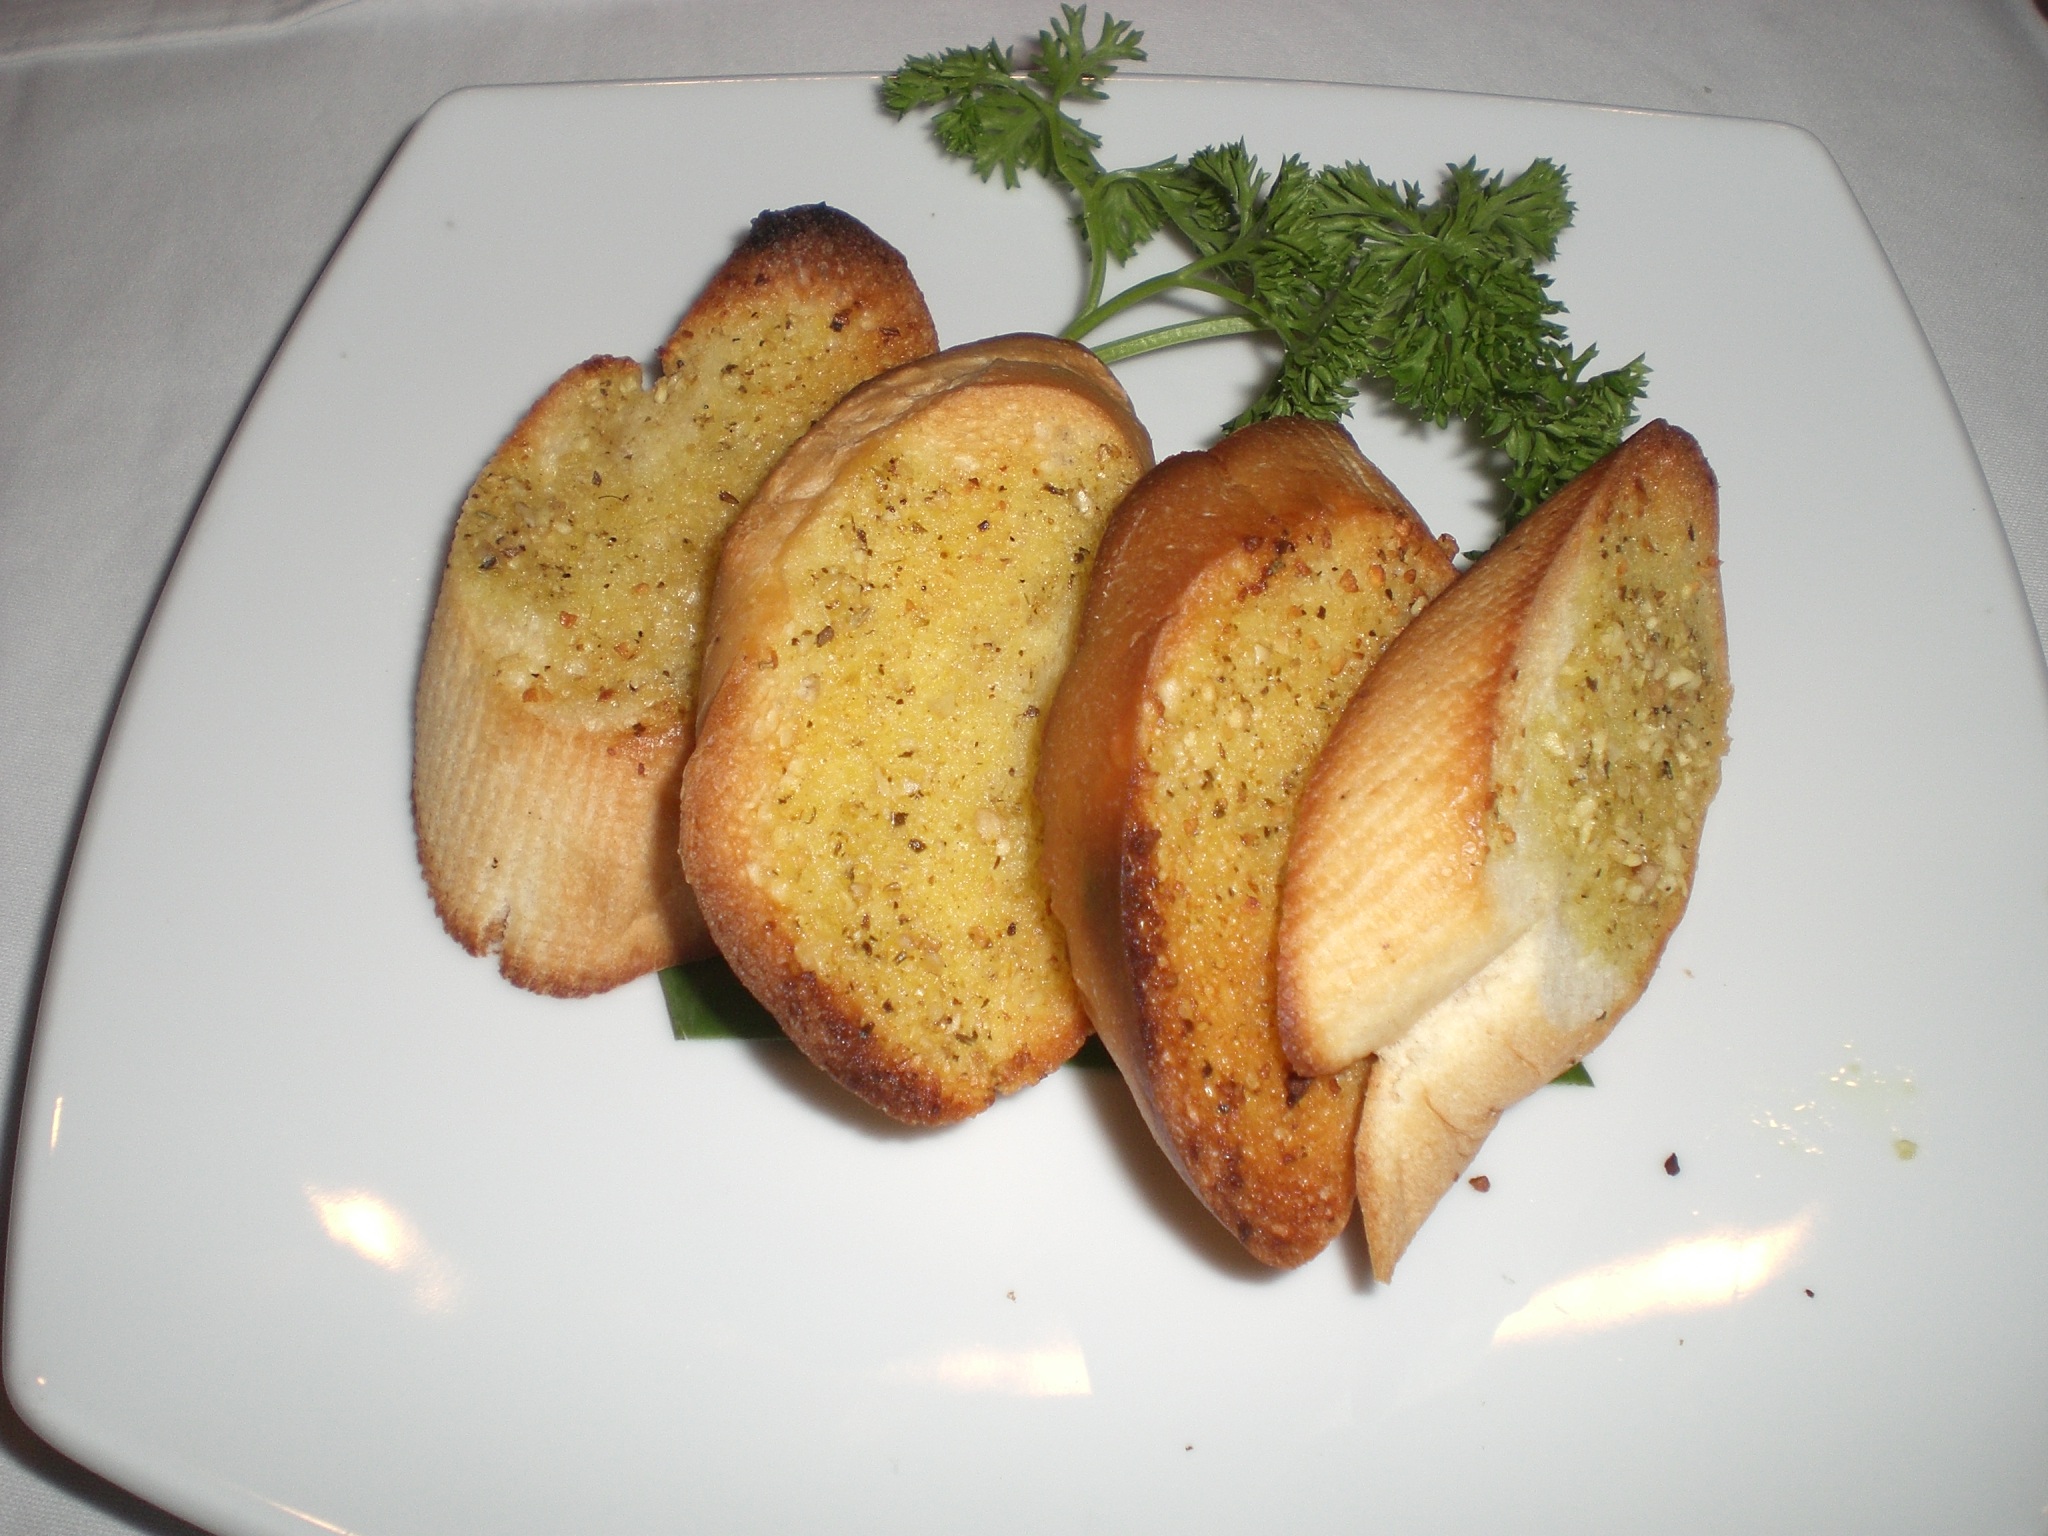
dish, meal, food, produce, kitchen, breakfast, baking, dessert, delicious, bread, muffin, bake, nutrition, baked goods, paste products